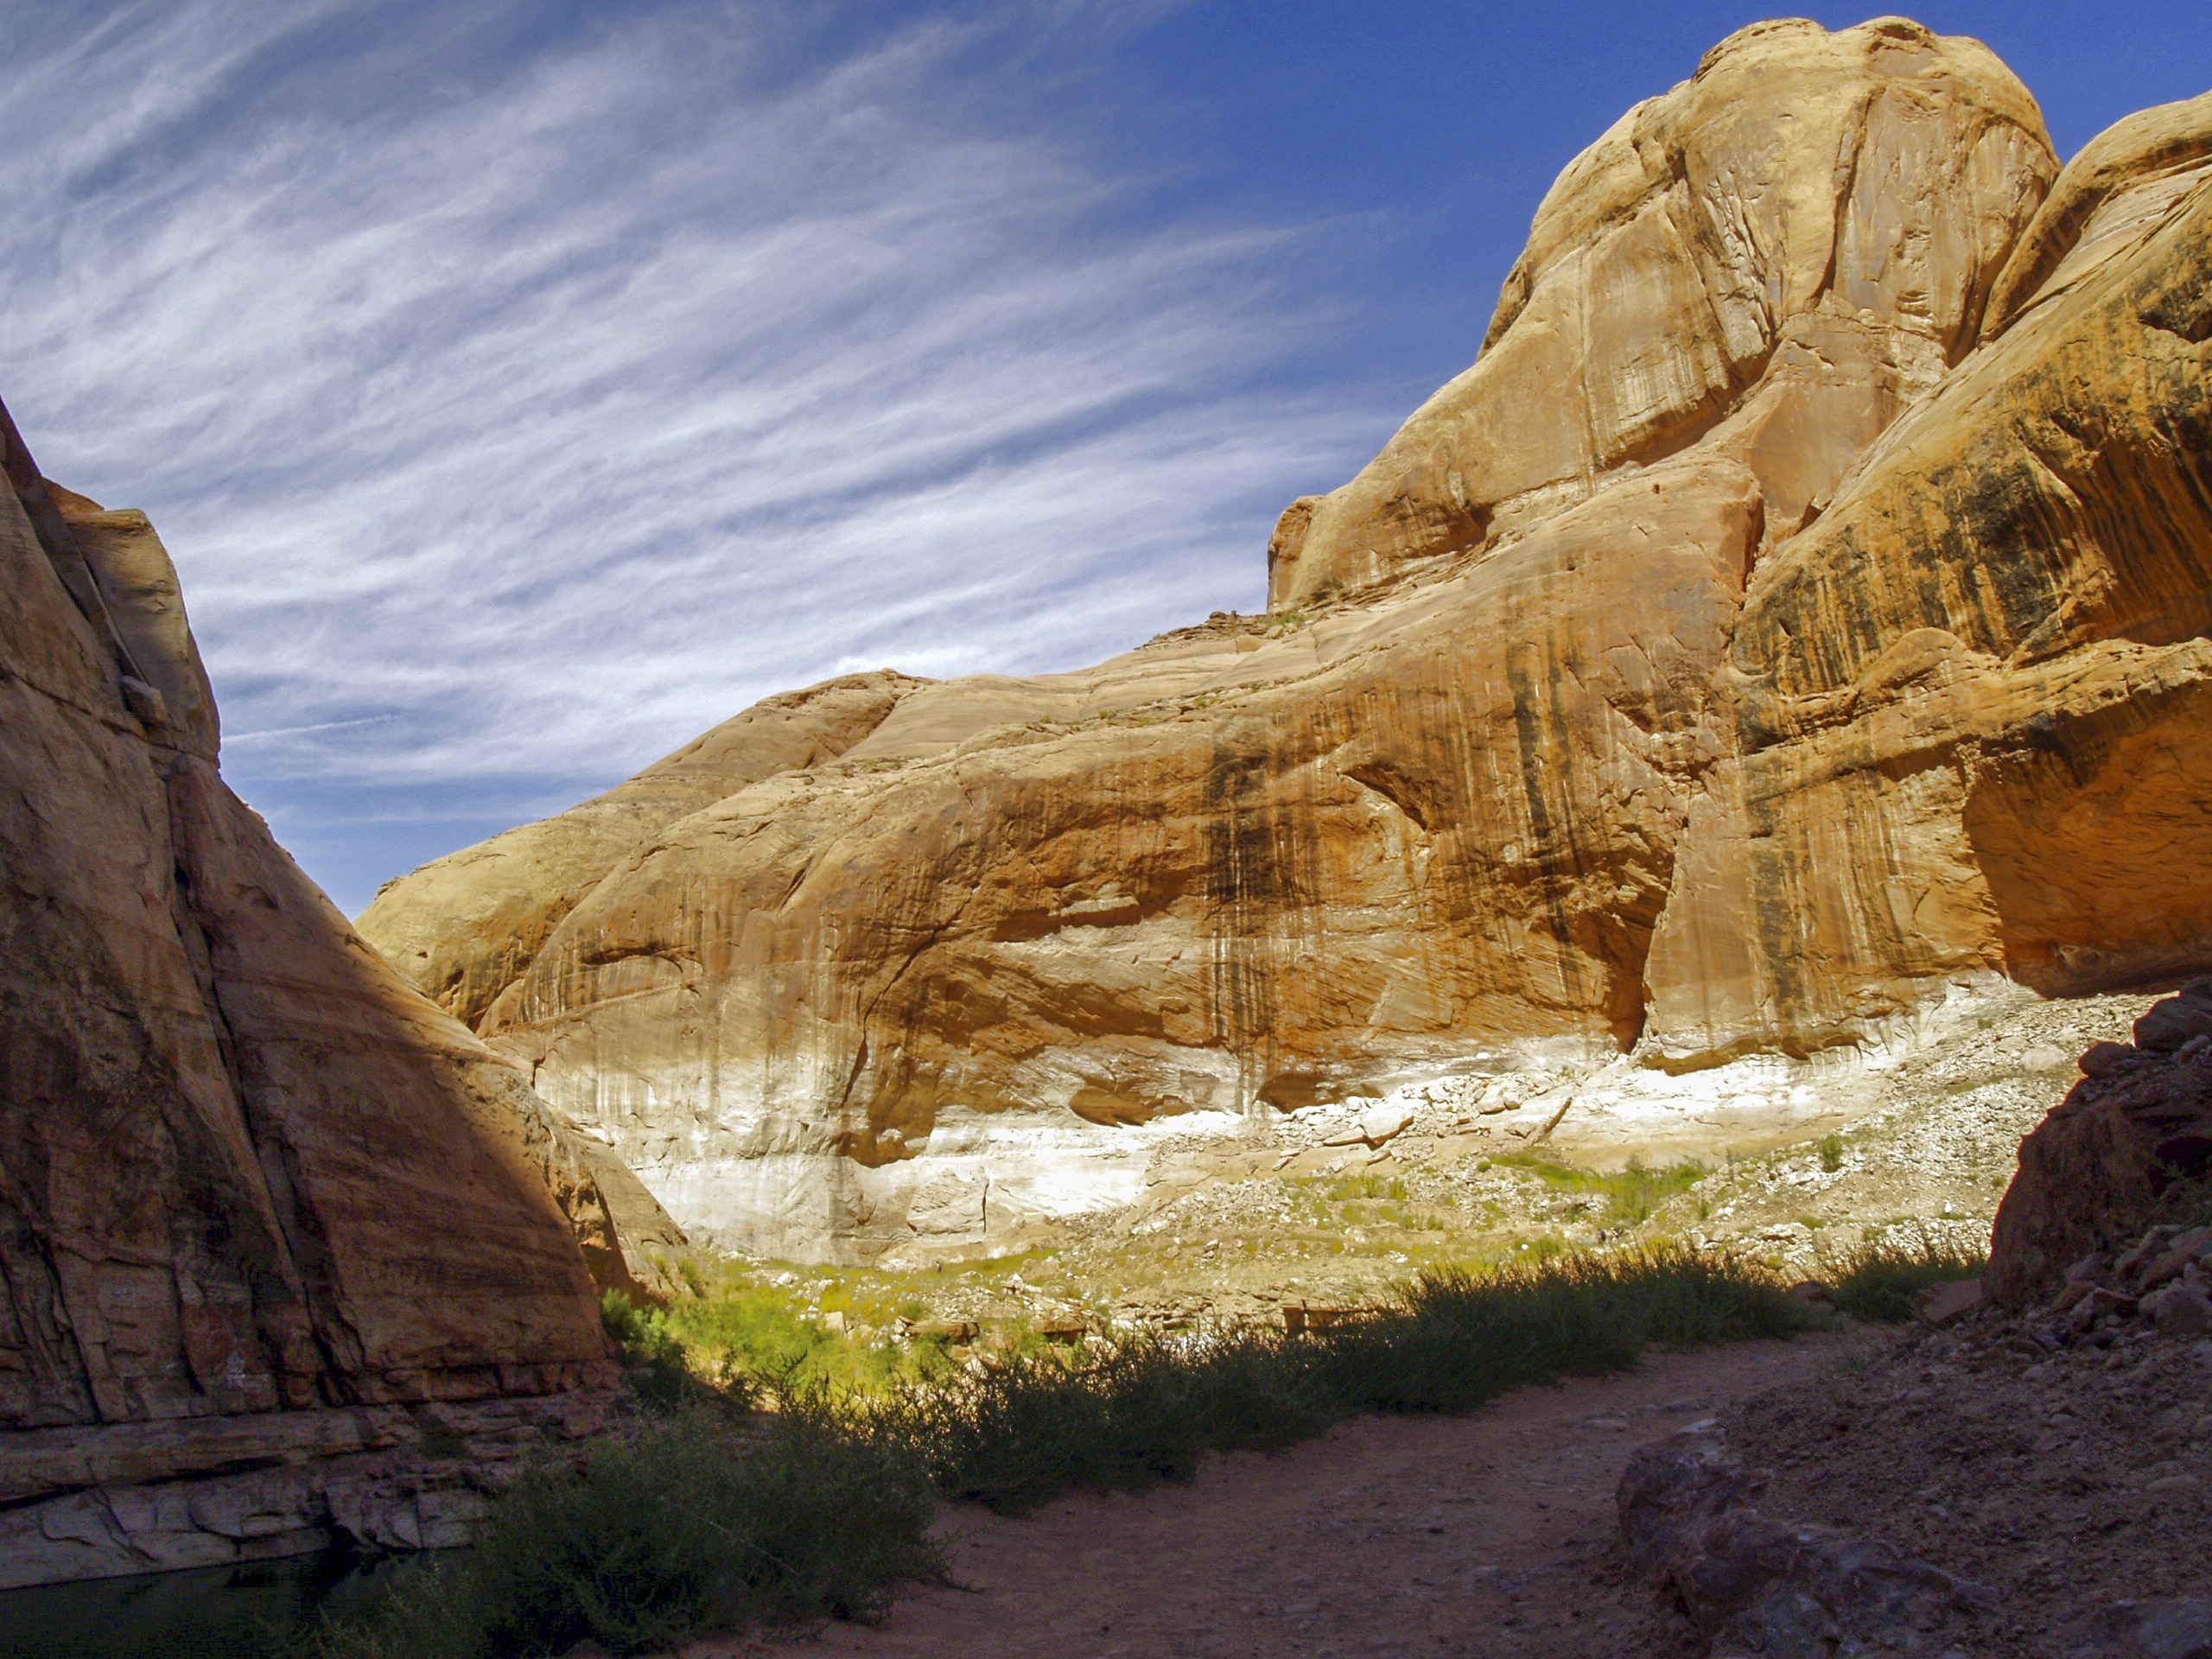
landscape, nature, outdoor, rock, wilderness, mountain, sky, desert, valley, monument, formation, dry, cliff, high, scenery, usa, canyon, terrain, national park, page, arizona, native, place, geology, outcrop, badlands, hot, plateau, escarpment, sill, sacred, tourist attraction, wadi, bedrock, batholith, fault, near, archaeological site, lake powell, historic site, rainbow bridge, geological phenomenon